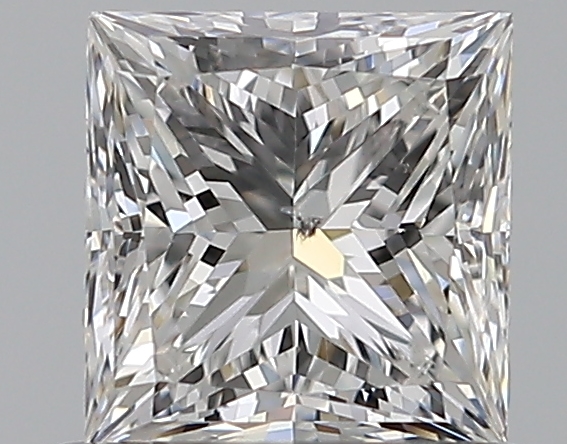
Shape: princess
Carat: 0.7
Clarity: SI1
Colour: F
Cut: EX
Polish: EX
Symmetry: VG
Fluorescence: N
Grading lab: GIA
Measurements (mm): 4.87 x 4.73 x 3.49